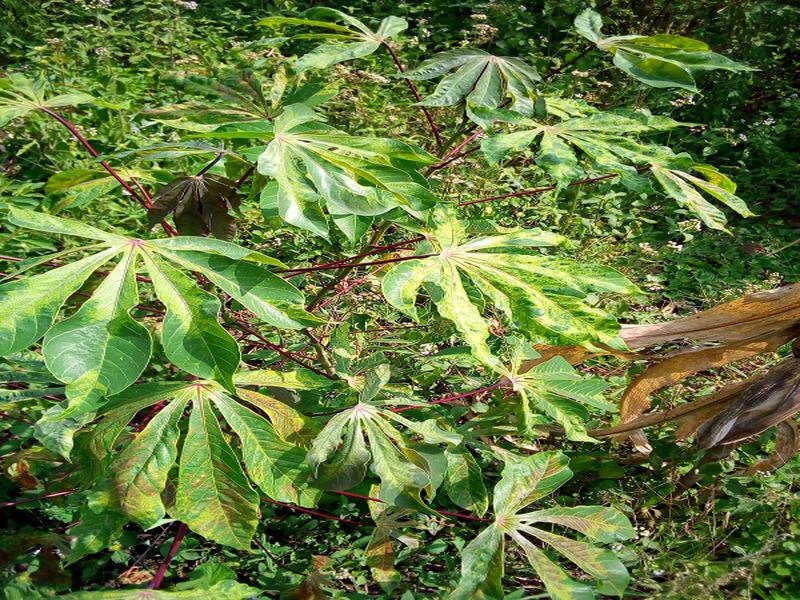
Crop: cassava
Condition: mosaic_disease